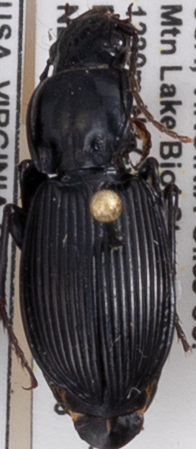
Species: Pterostichus coracinus
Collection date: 2021-06-15
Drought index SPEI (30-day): -0.51
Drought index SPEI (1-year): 0.718
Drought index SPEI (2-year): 1.28